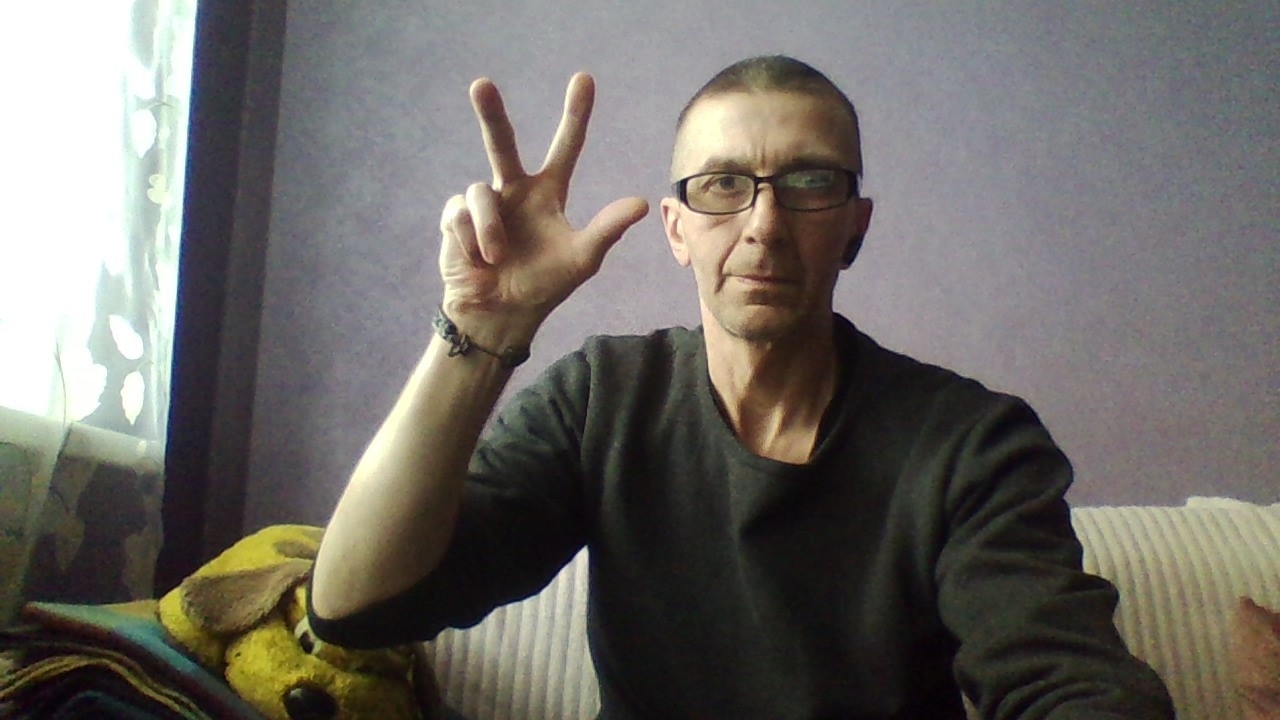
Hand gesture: three2